Central Australia Railway

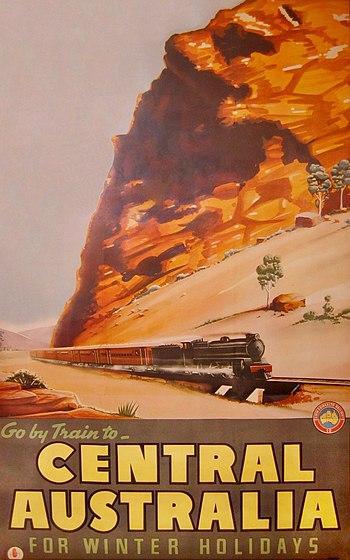
A Commonwealth Railways poster of the 1940s advertising train travel to winter holidays in Central Australia. The scene is Heavitree Gap, or Ntaripe in the Arrernte language, 3.5 km (2 mi) south of Alice Springs railway station. Both the size of the cliff and the speed of the train bore no connection with reality.

Around 1871, there was general agreement between Robert C. Patterson, Assistant Engineer (report writer), H. C. Mais, (Engineer-in-Chief) and Surveyor General. George Goyder (creator of the Goyder line of rainfall) about the length and route of the railway. All three could not see going further north than Beltana (232 km) due to rain fall and environment, The two options out of Port Augusta were the Western Plains and the Pichi Richi routes. The Pichi Richi route, while more expensive, offered access to the farmland to the west.